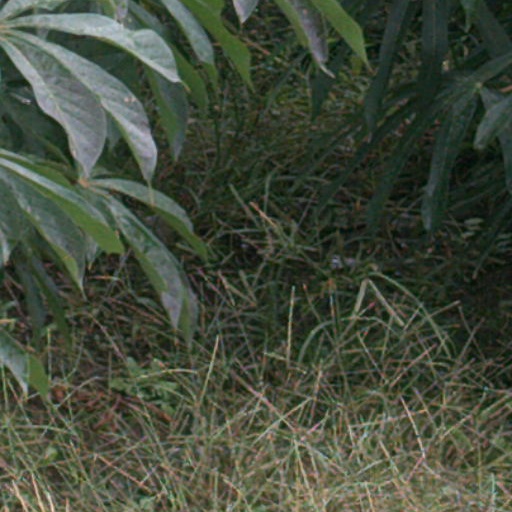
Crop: cassava